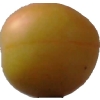
Label: cherry_wax